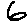
Label: 6